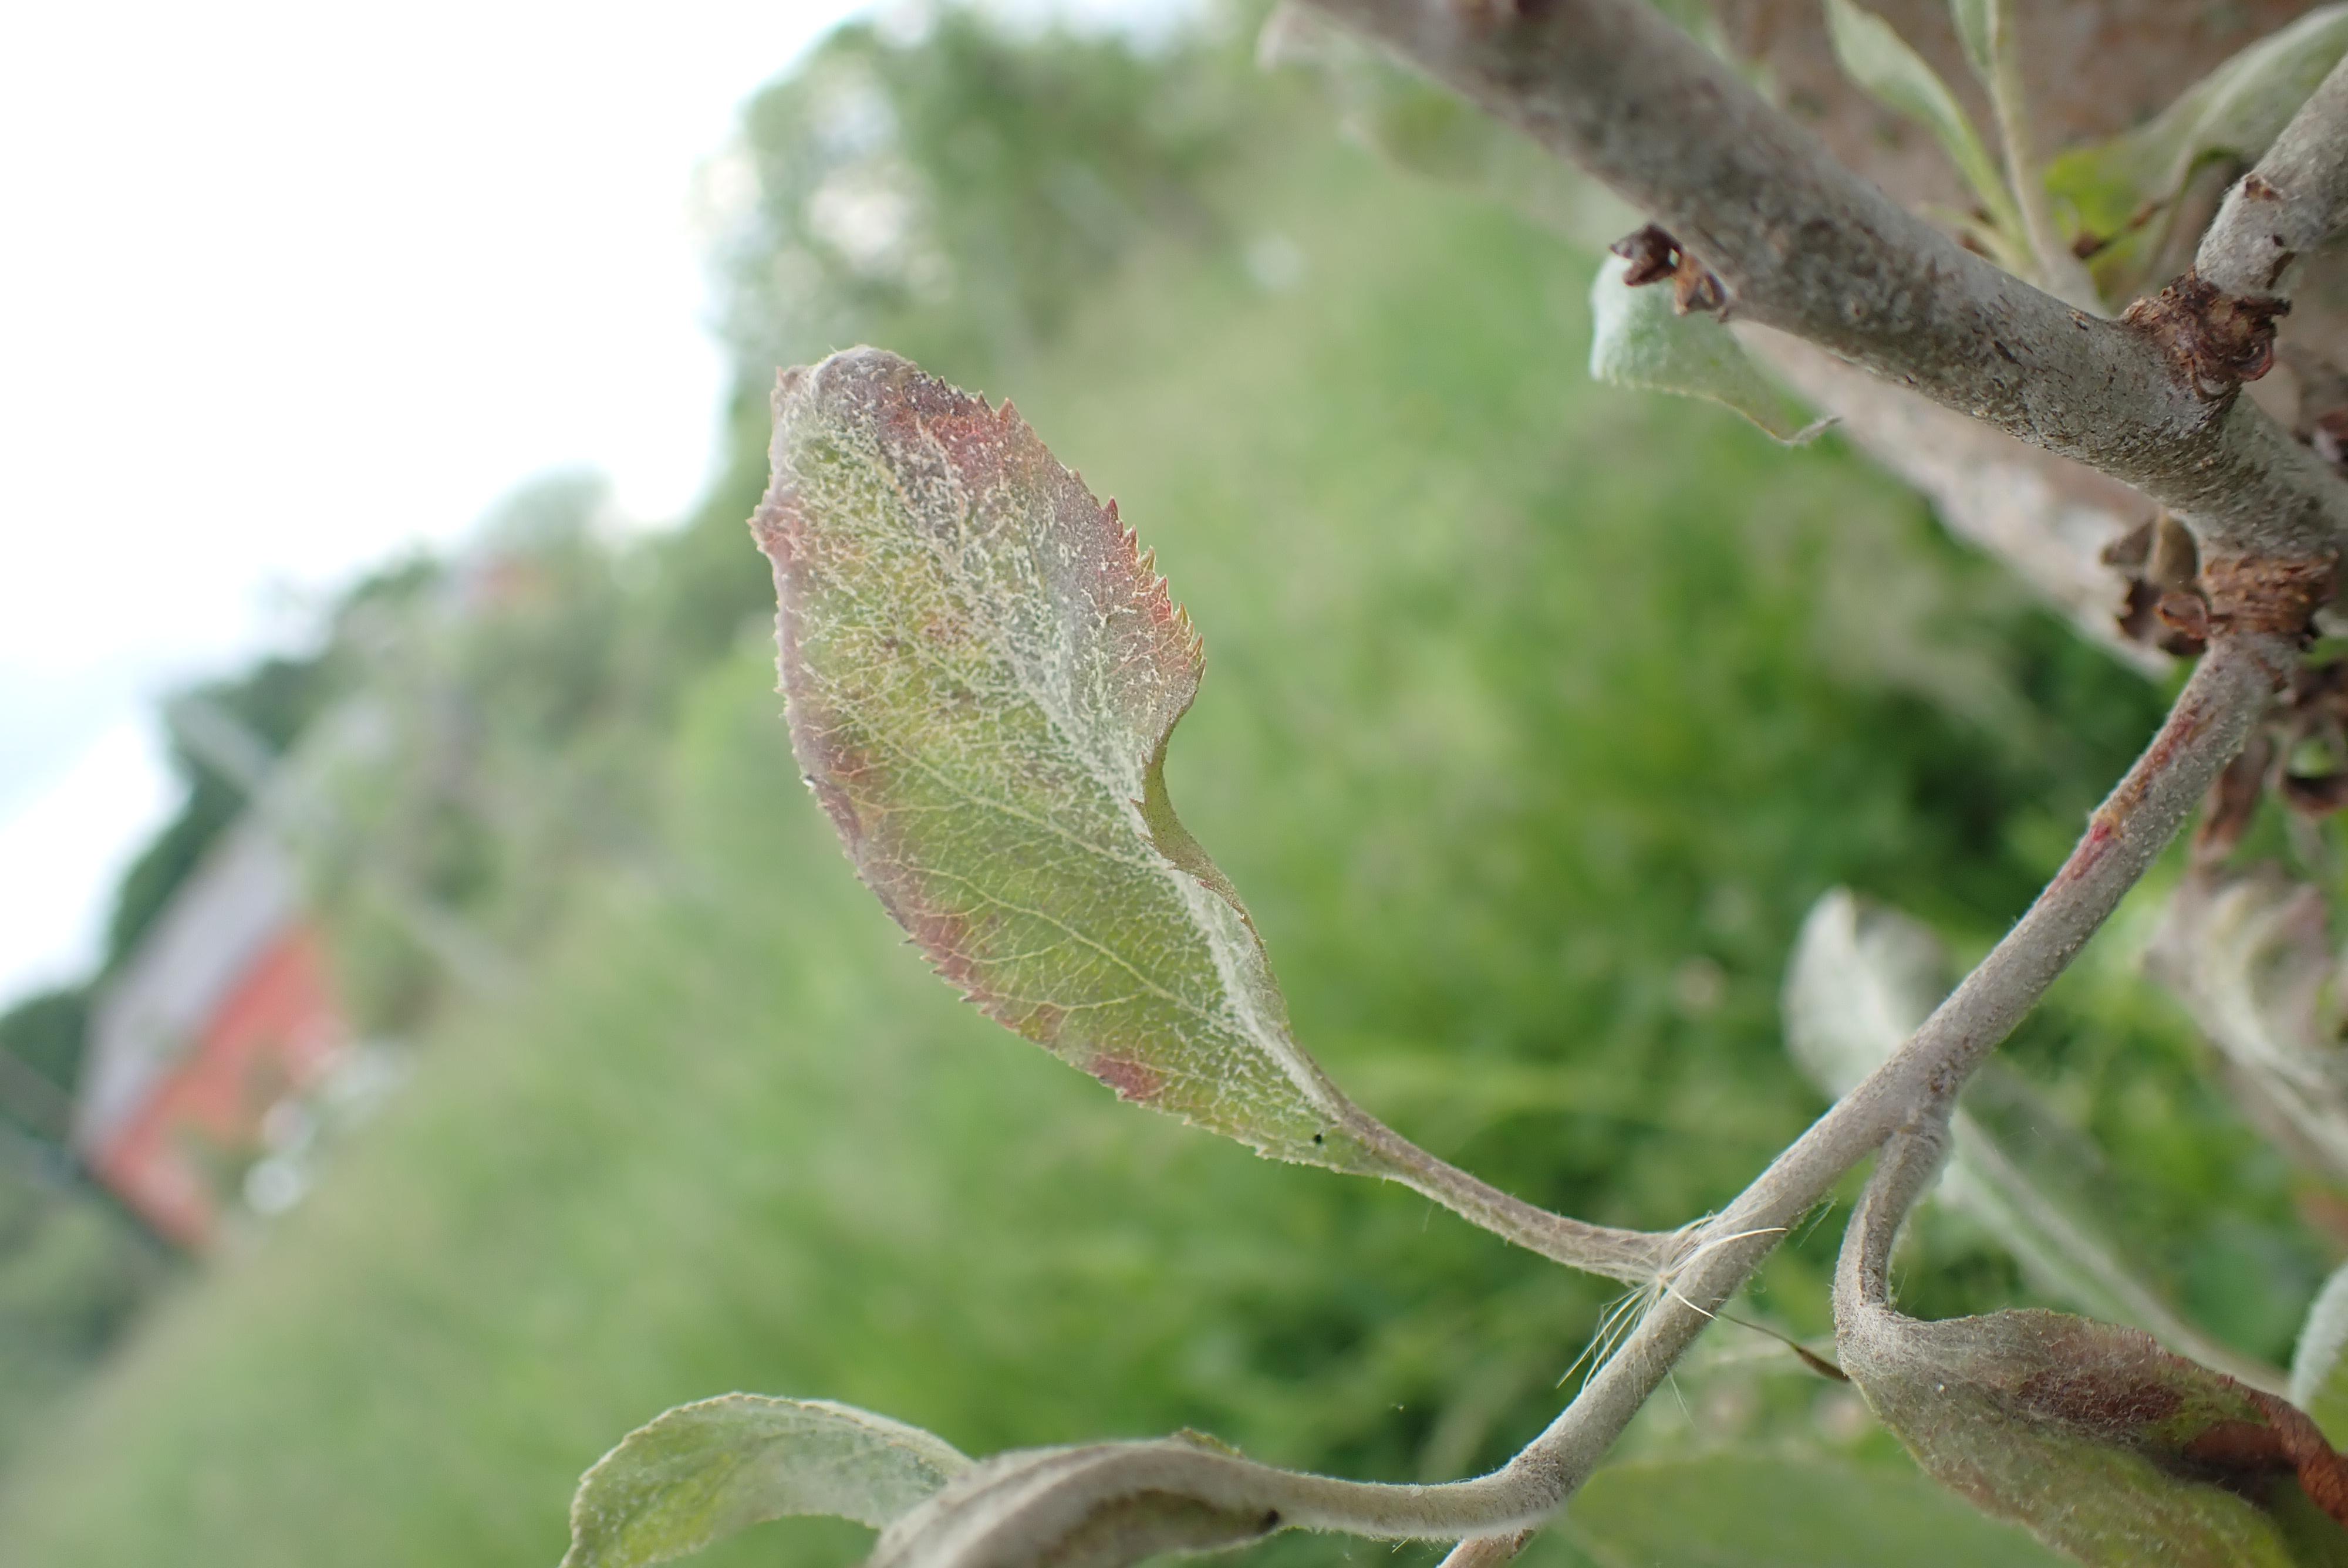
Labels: powdery_mildew